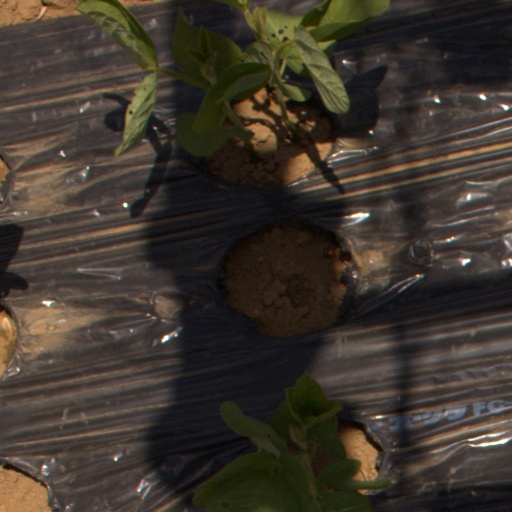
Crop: Jerusalem artichoke